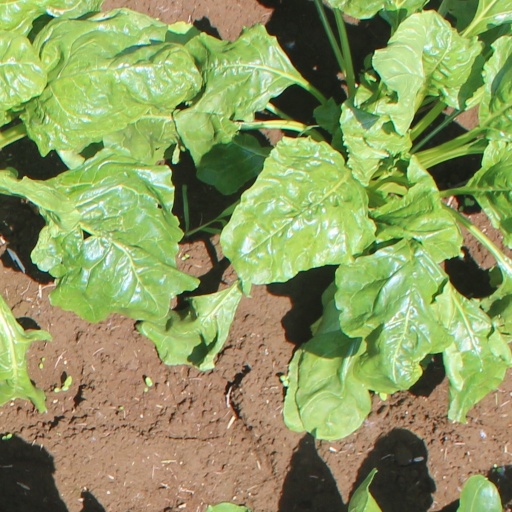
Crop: sugar beet